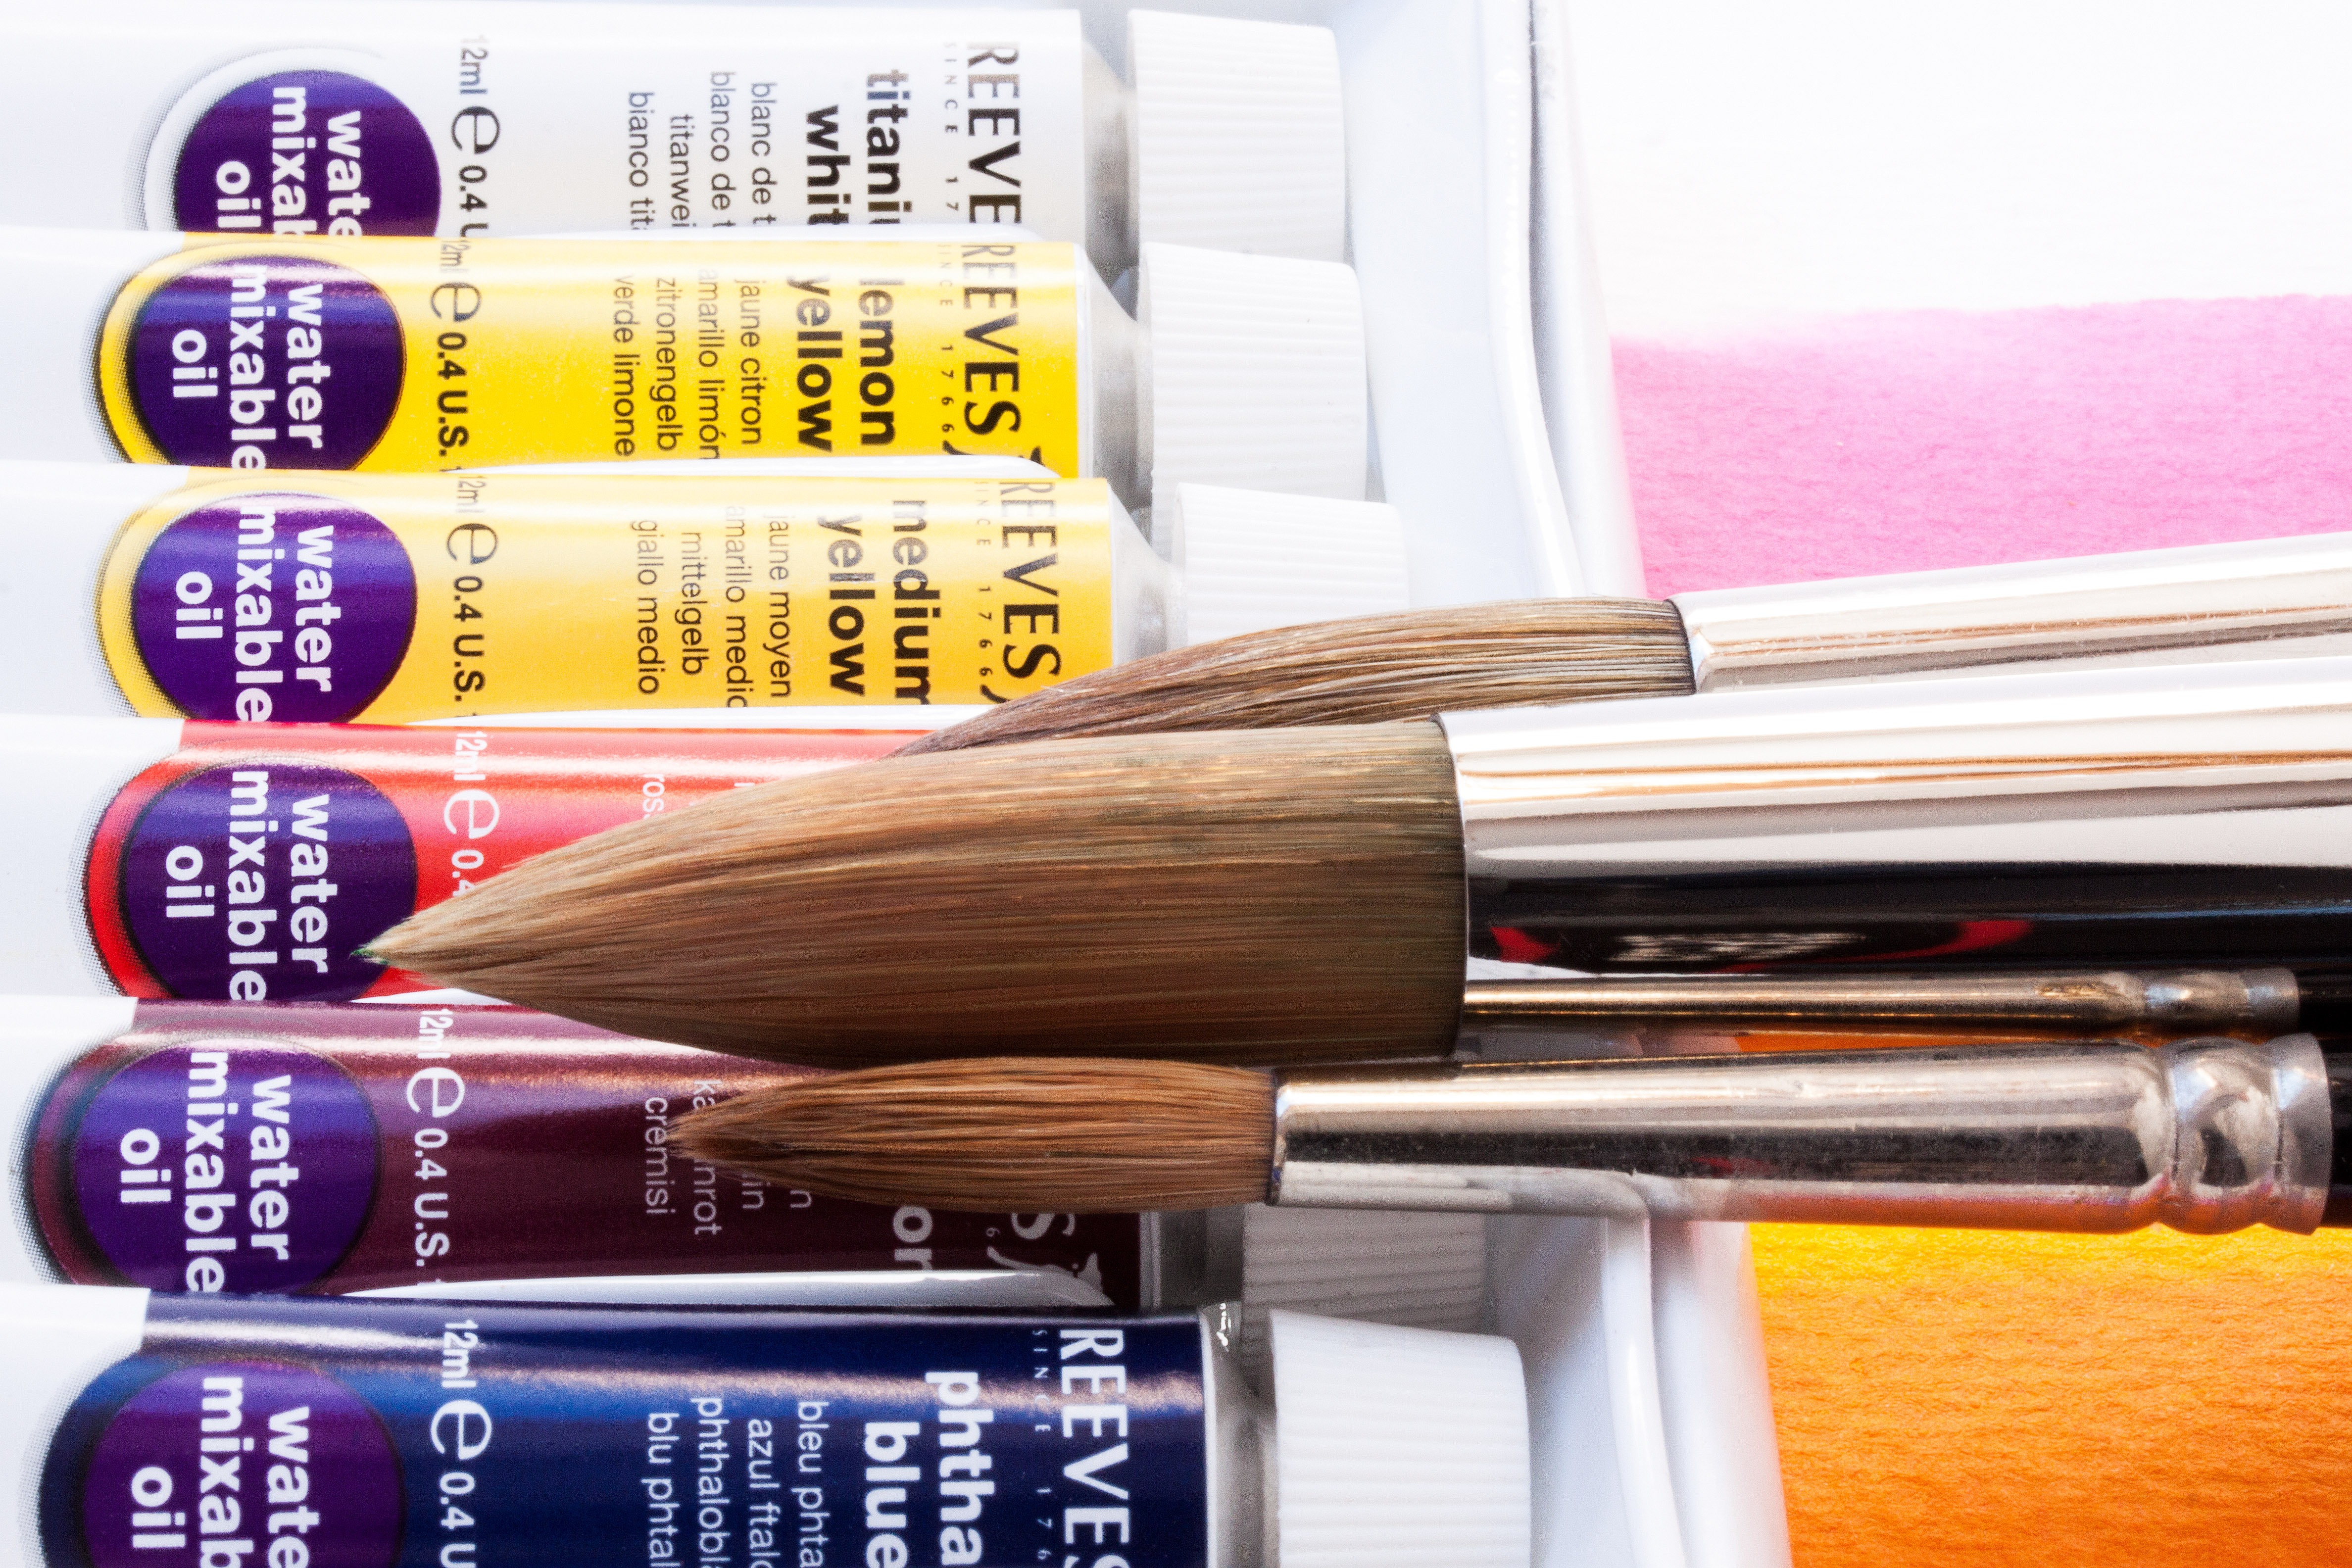
hand, white, brush, red, color, paint, blue, colorful, yellow, brand, product, violet, tubes, high quality, oil paints, color patterns, artist paints, soluble in water, strengthen various, marten hair brushes